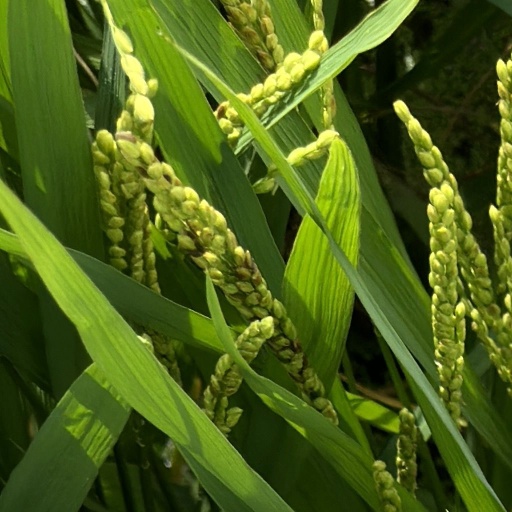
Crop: rice